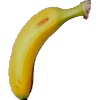
Label: banana_lady_finger